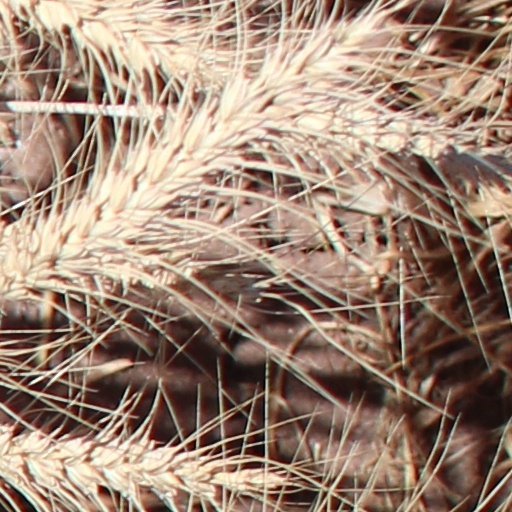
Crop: wheat